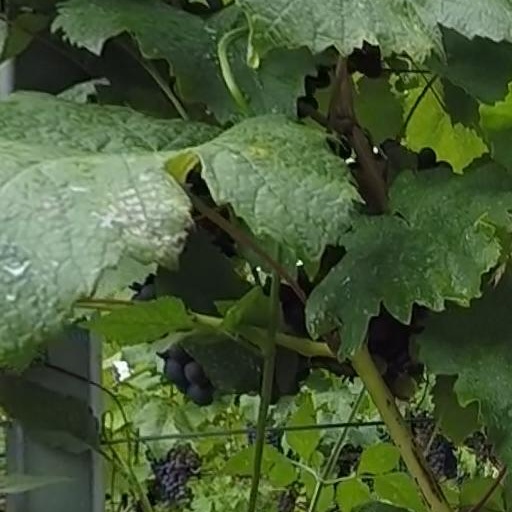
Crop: grape